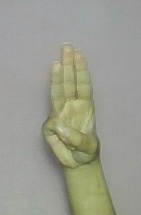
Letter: thaa